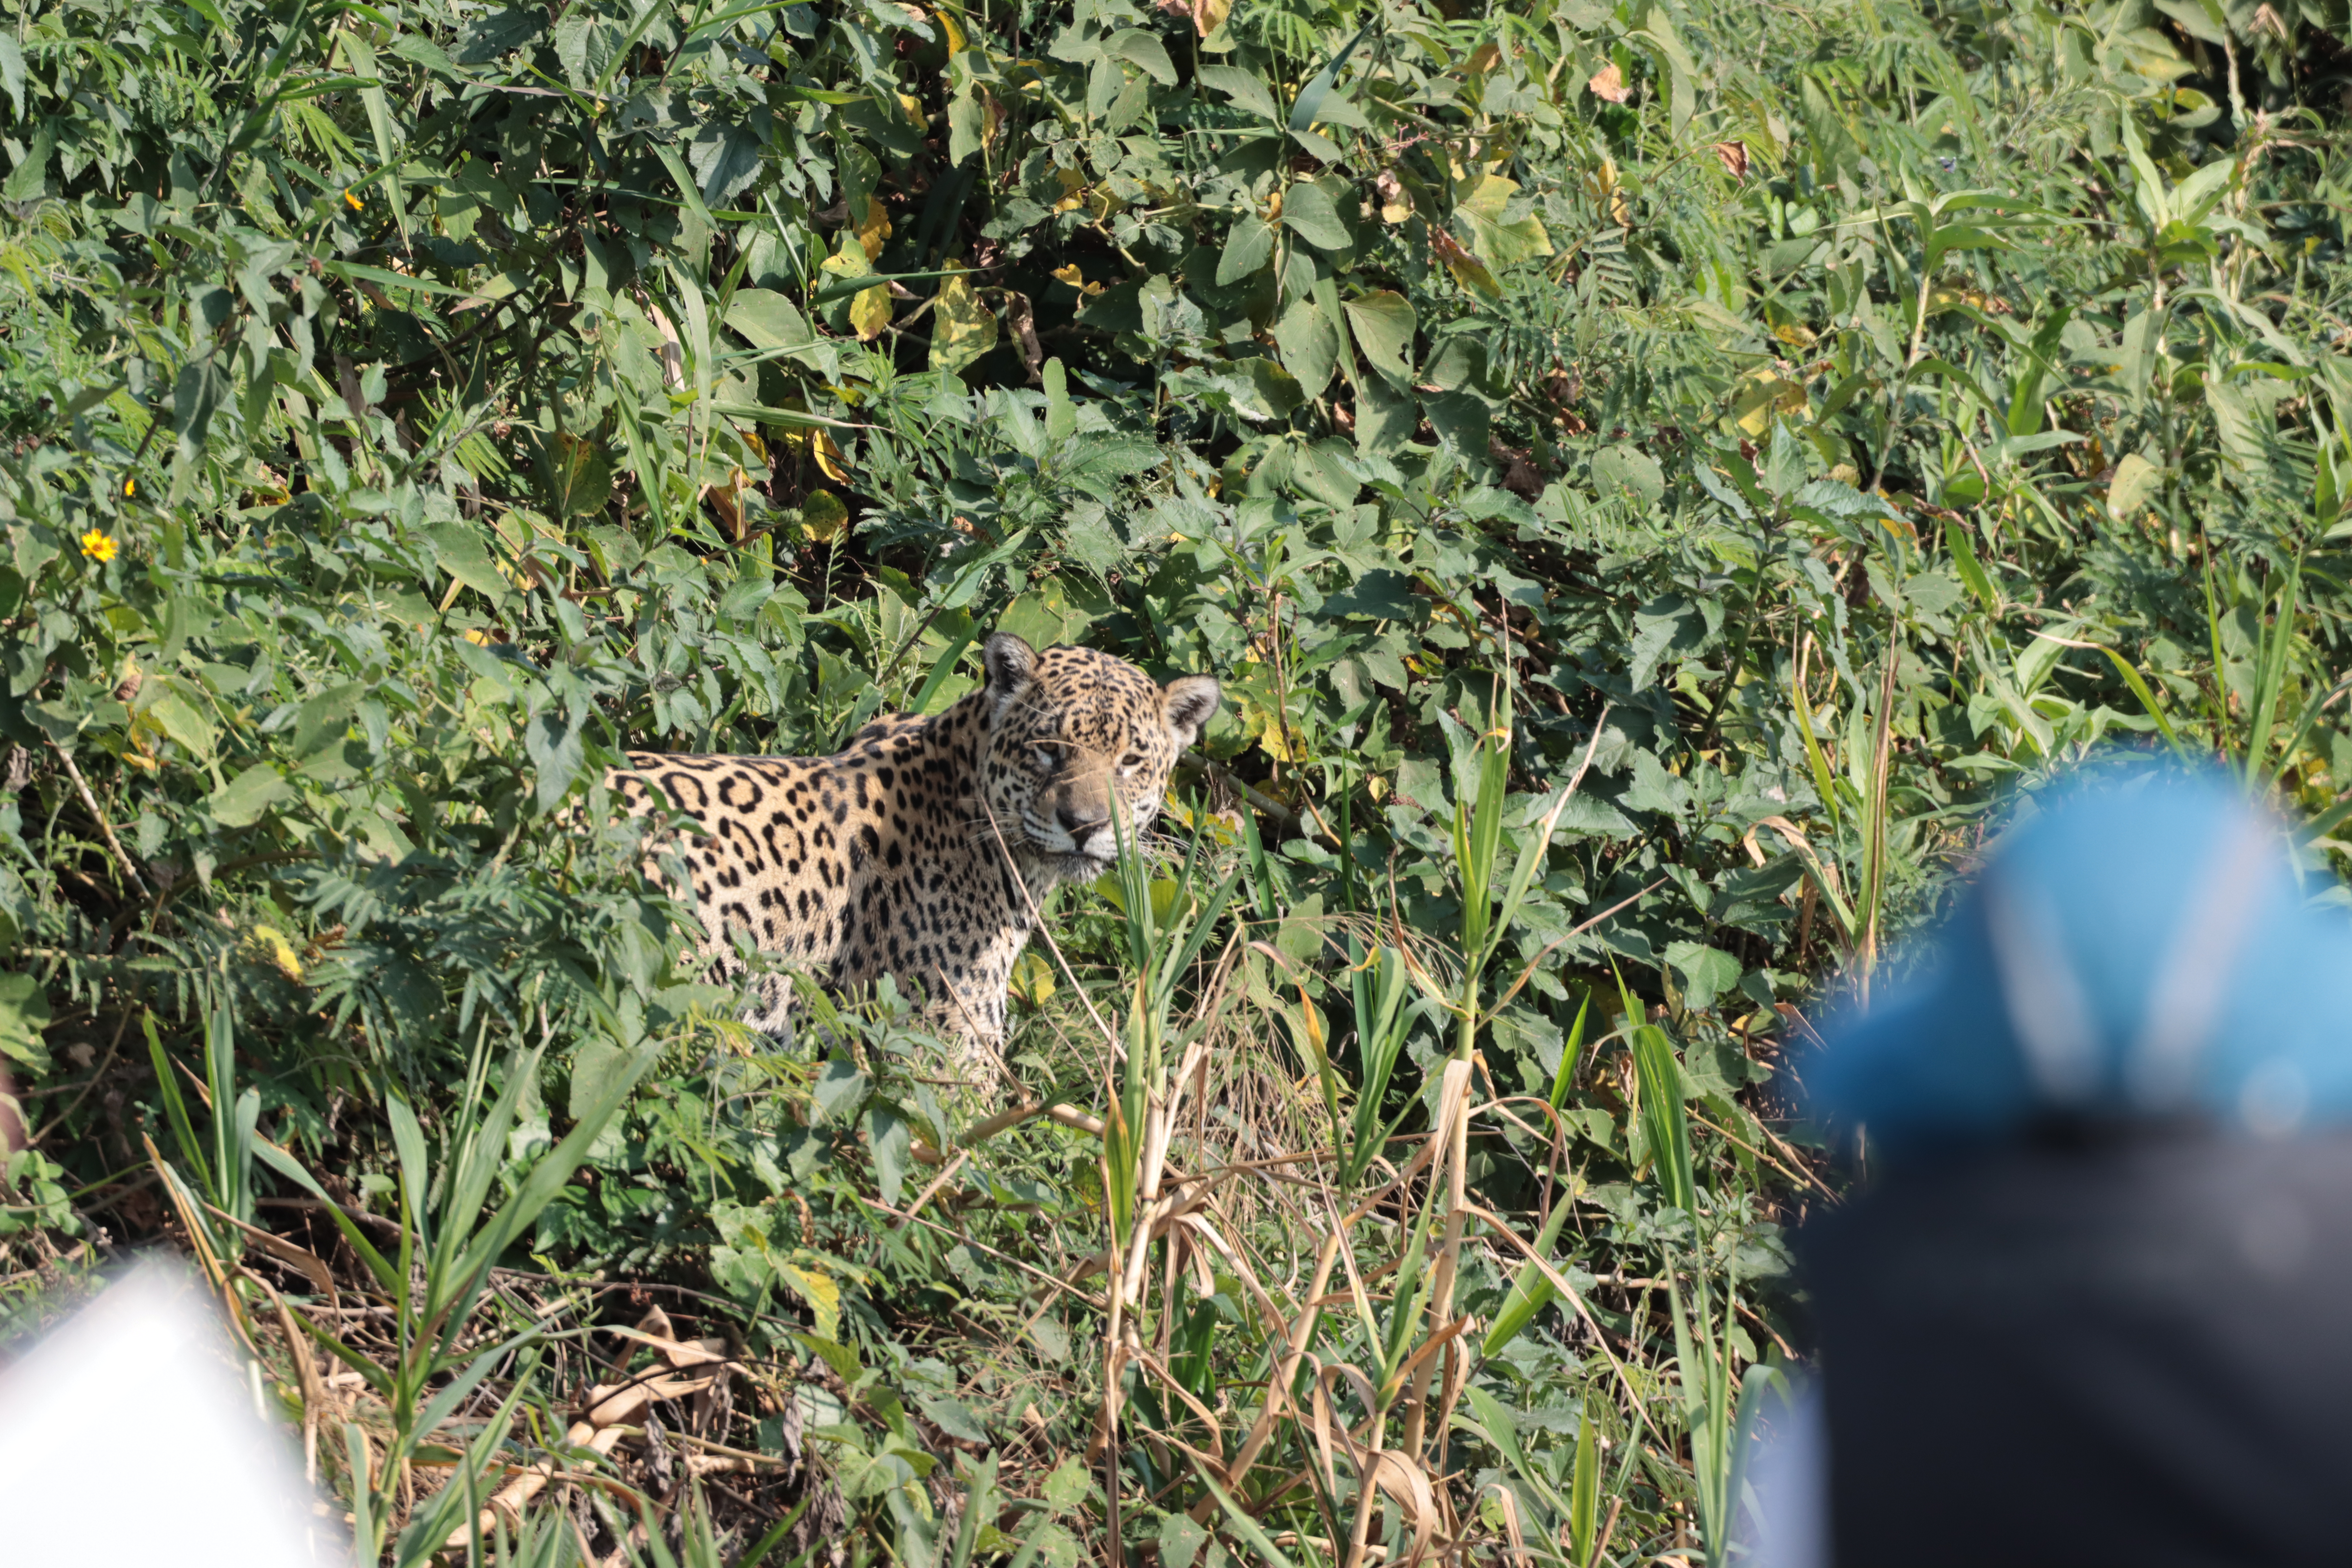
Jaguar: Jaju